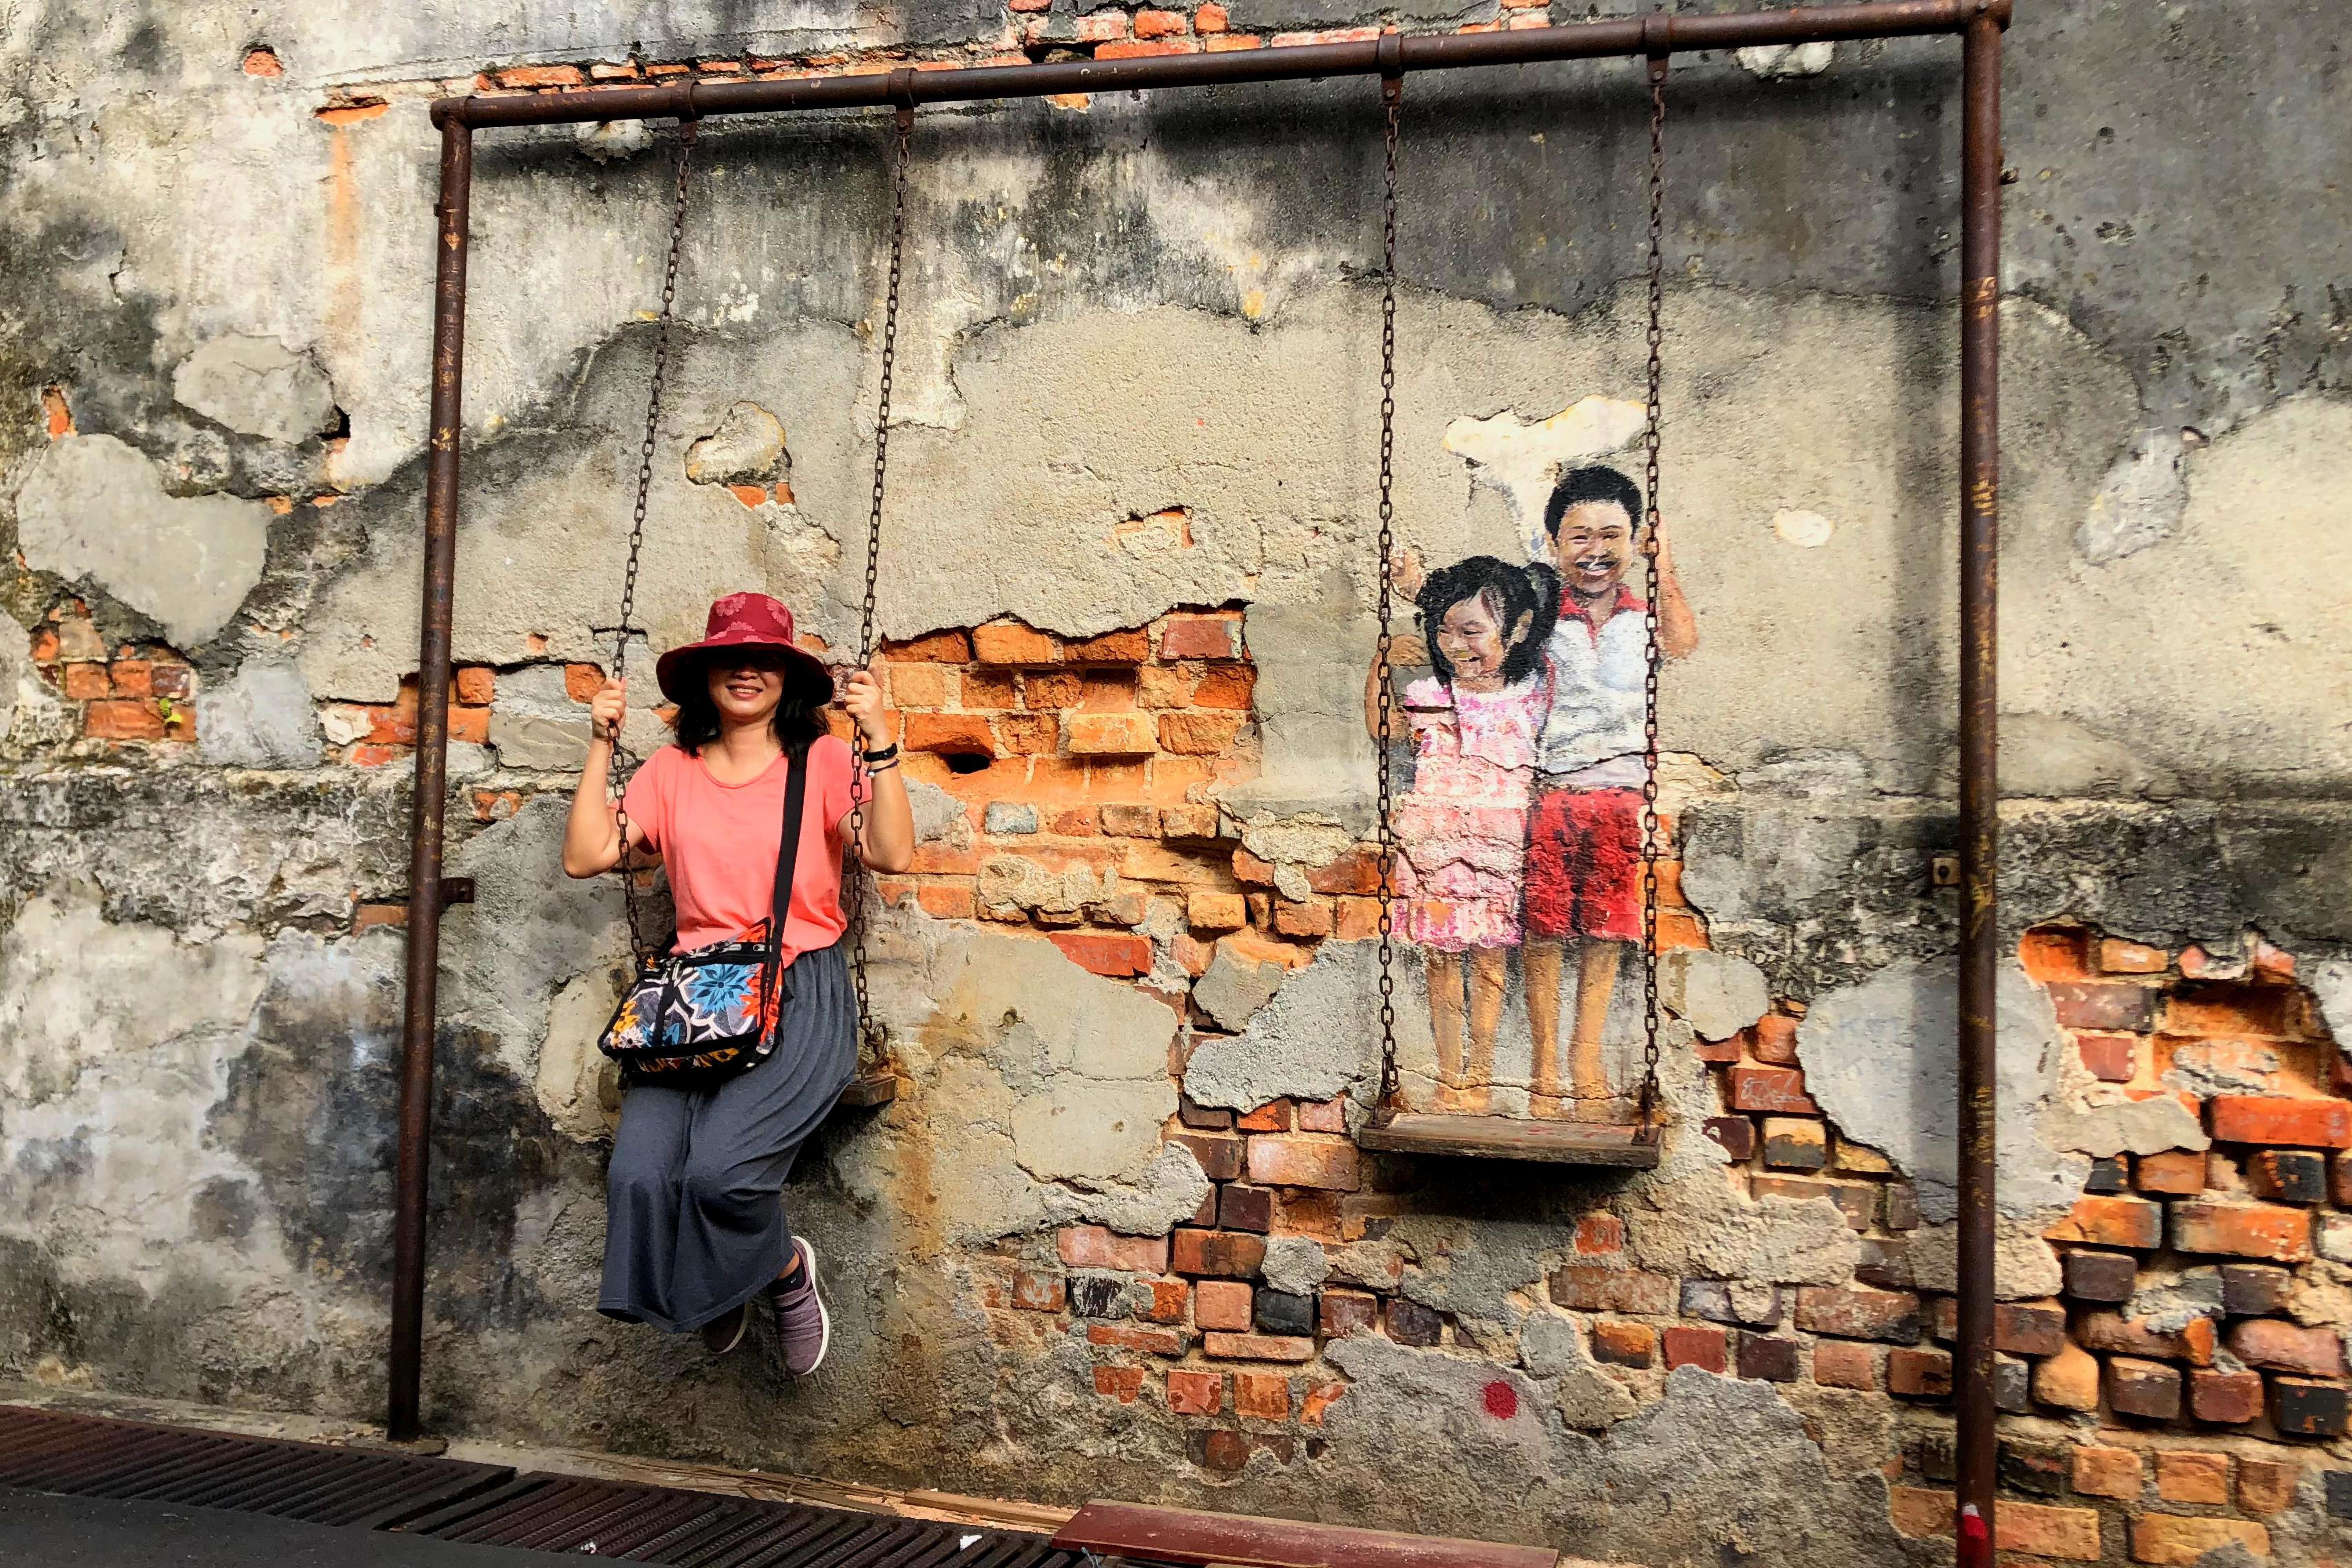
mural, wall, painting, penang, malaysia, childhood, swing, brick, art, street art, window, visual arts, photography, brickwork, door, wood, street, facade, shadow, sitting, child